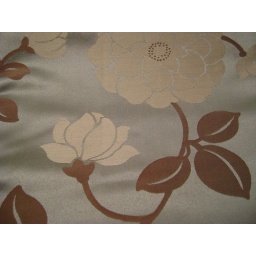
Cream flowers on a silver blue background by Liz Claiborne